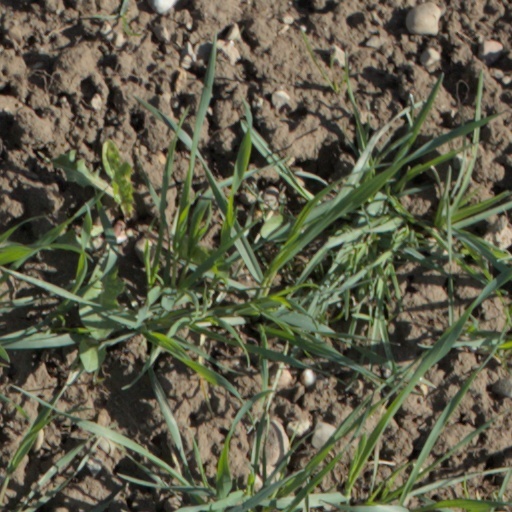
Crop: wheat